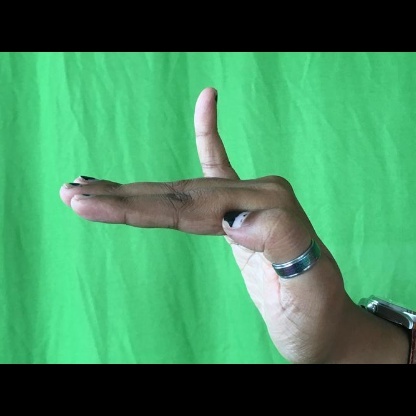
Mudra: Hamsapaksha